Erich Mielke

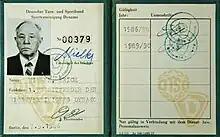
The service card of Erich Mielke as the First chairman of SV Dynamo, from 1986.

Mielke headed the Stasi from 1957 until the fall of the Berlin Wall in 1989. As a Politburo member, Mielke moved into newly built secure housing zone for the leaders of East Germany in Waldsiedlung in 1960. Mielke occupied house number 14. There was, under the East German system, no provision for parliamentary oversight of the Stasi. However, starting in 1971 Mielke was required to provide a detailed intelligence briefing to party secretary Erich Honecker each Tuesday, directly following the weekly Politburo meeting. (Before 1971, under Walter Ulbricht, Mielke was not involved in routine intelligence briefings to the leadership which, instead, were provided directly to Ulbricht by Intelligence Chief Markus Wolf.)